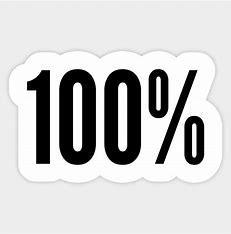
Brand: ON
Model: 100